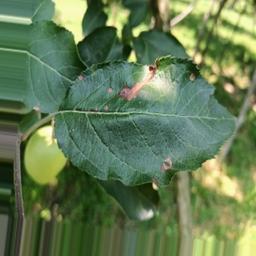
Label: Alternaria